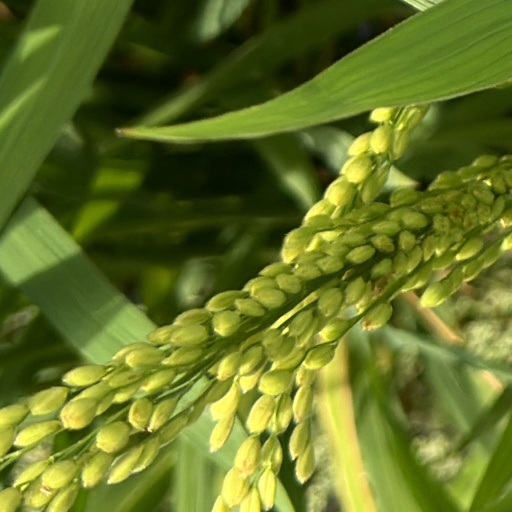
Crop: rice